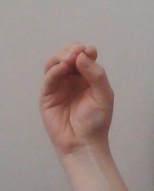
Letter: ha